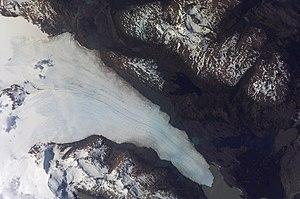
Le glacier Tyndall est un glacier situé dans le parc national Torres del Paine, au Chili. C'est l'un des plus grands glaciers du champ de glace Sud de Patagonie.